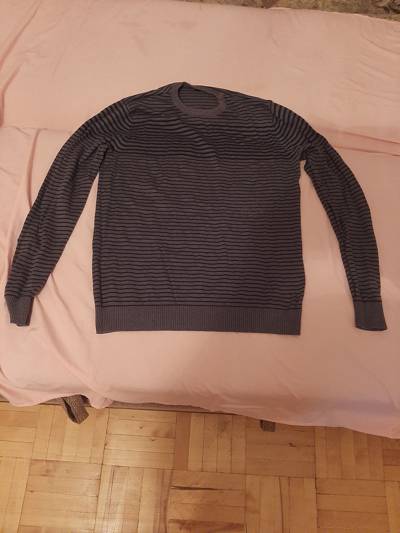
Waste category: clothes